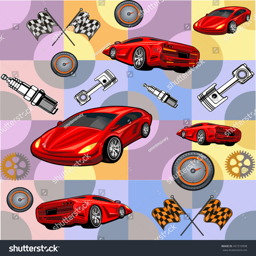
pattern big red sports car ready to start racing on the track .